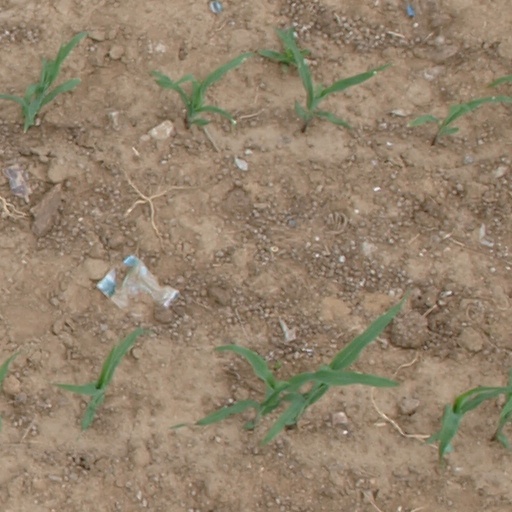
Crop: maize; corn